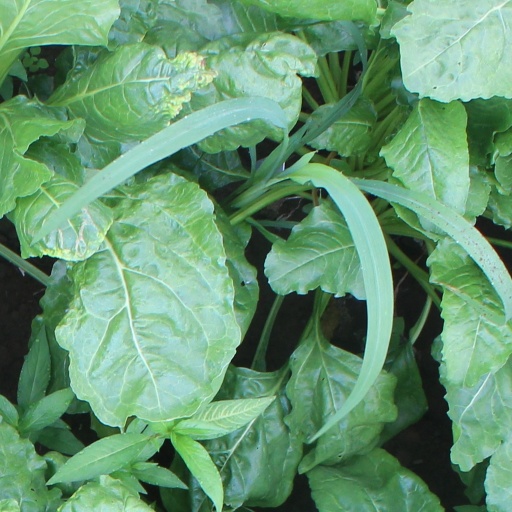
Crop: sugar beet